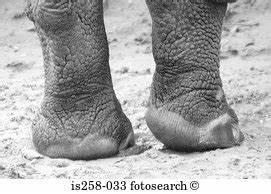
Label: elephant